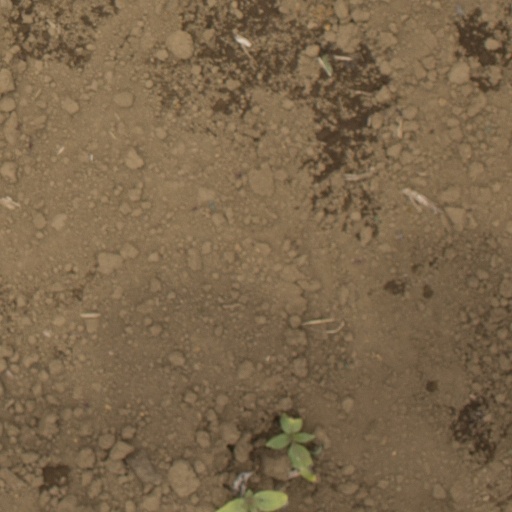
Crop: Jerusalem artichoke